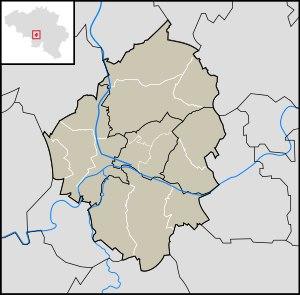
Charleroi est une ville francophone de Belgique, située en Région wallonne, province de Hainaut, sur la Sambre. C'est le chef-lieu de l'arrondissement administratif de Charleroi englobant 14 communes sur une superficie totale de 554,55 km².